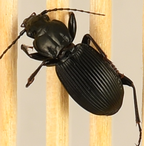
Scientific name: Pterostichus lachrymosus
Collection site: Mountain Lake Biological Station NEON (MLBS), plot MLBS_008